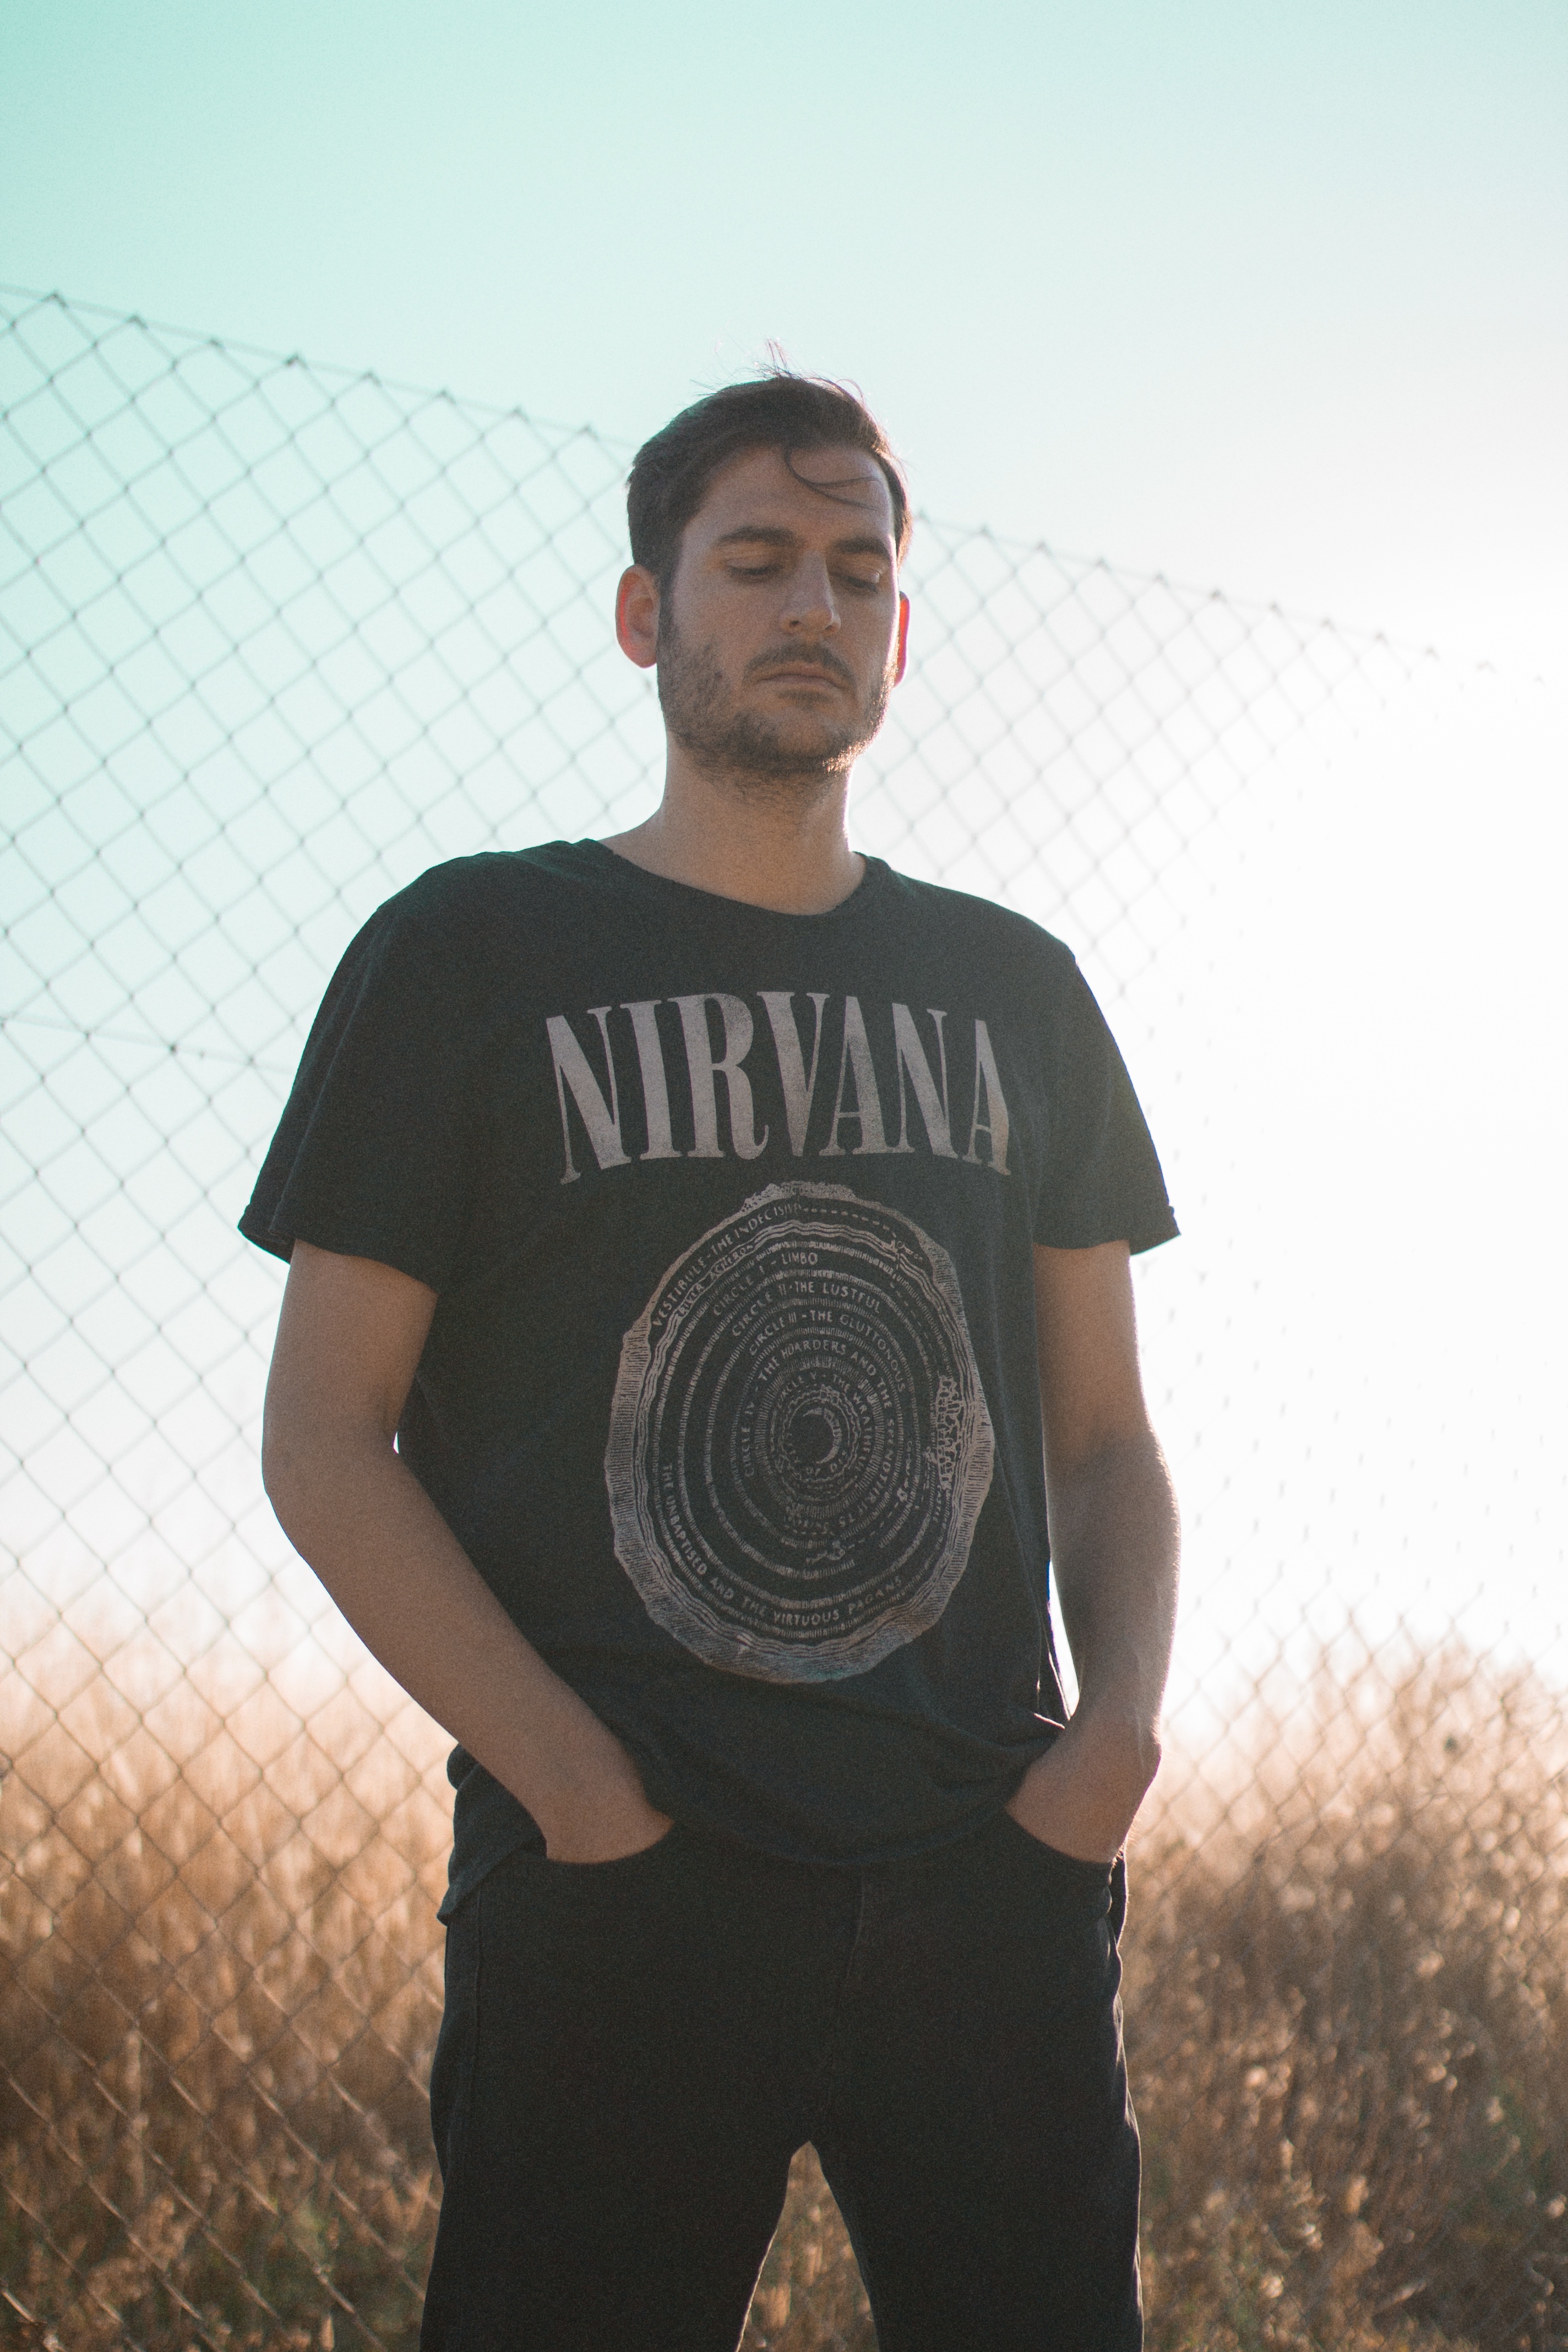
black, photograph, t shirt, facial hair